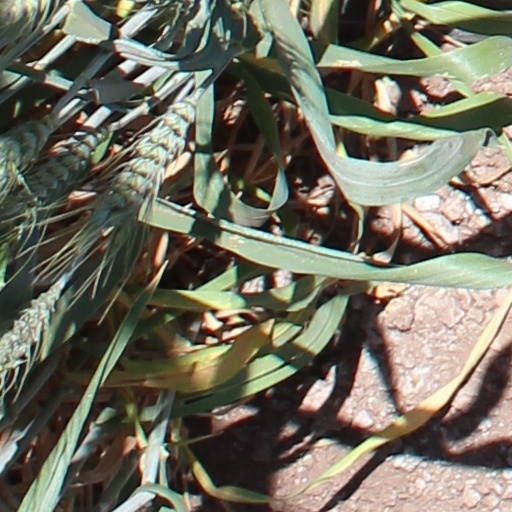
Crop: wheat